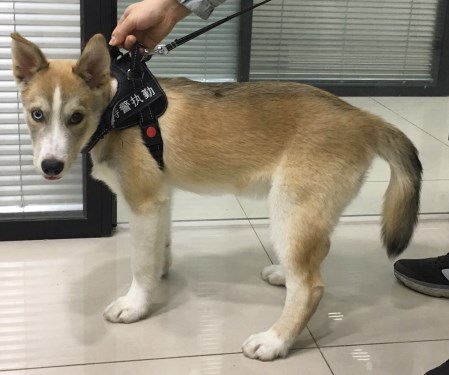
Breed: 1160-n000003-Siberian_husky